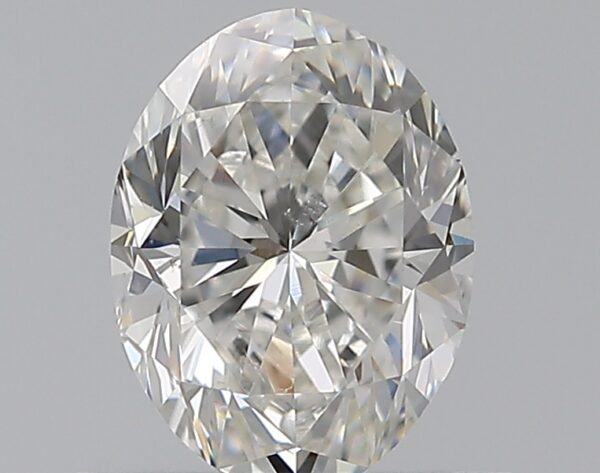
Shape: oval
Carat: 0.7
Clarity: SI1
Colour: G
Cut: GD
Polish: EX
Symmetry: VG
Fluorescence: N
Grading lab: GIA
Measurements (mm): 6.39 x 4.83 x 3.3